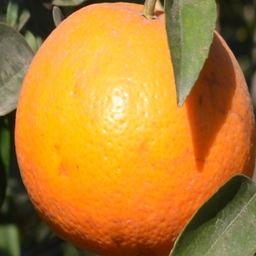
Plant part: fruit
Disease: healthy